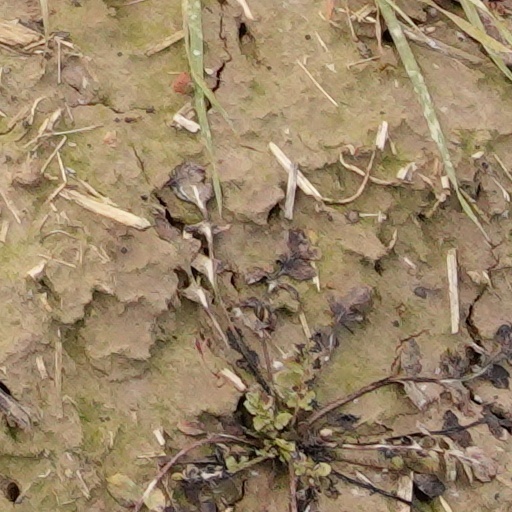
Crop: wheat